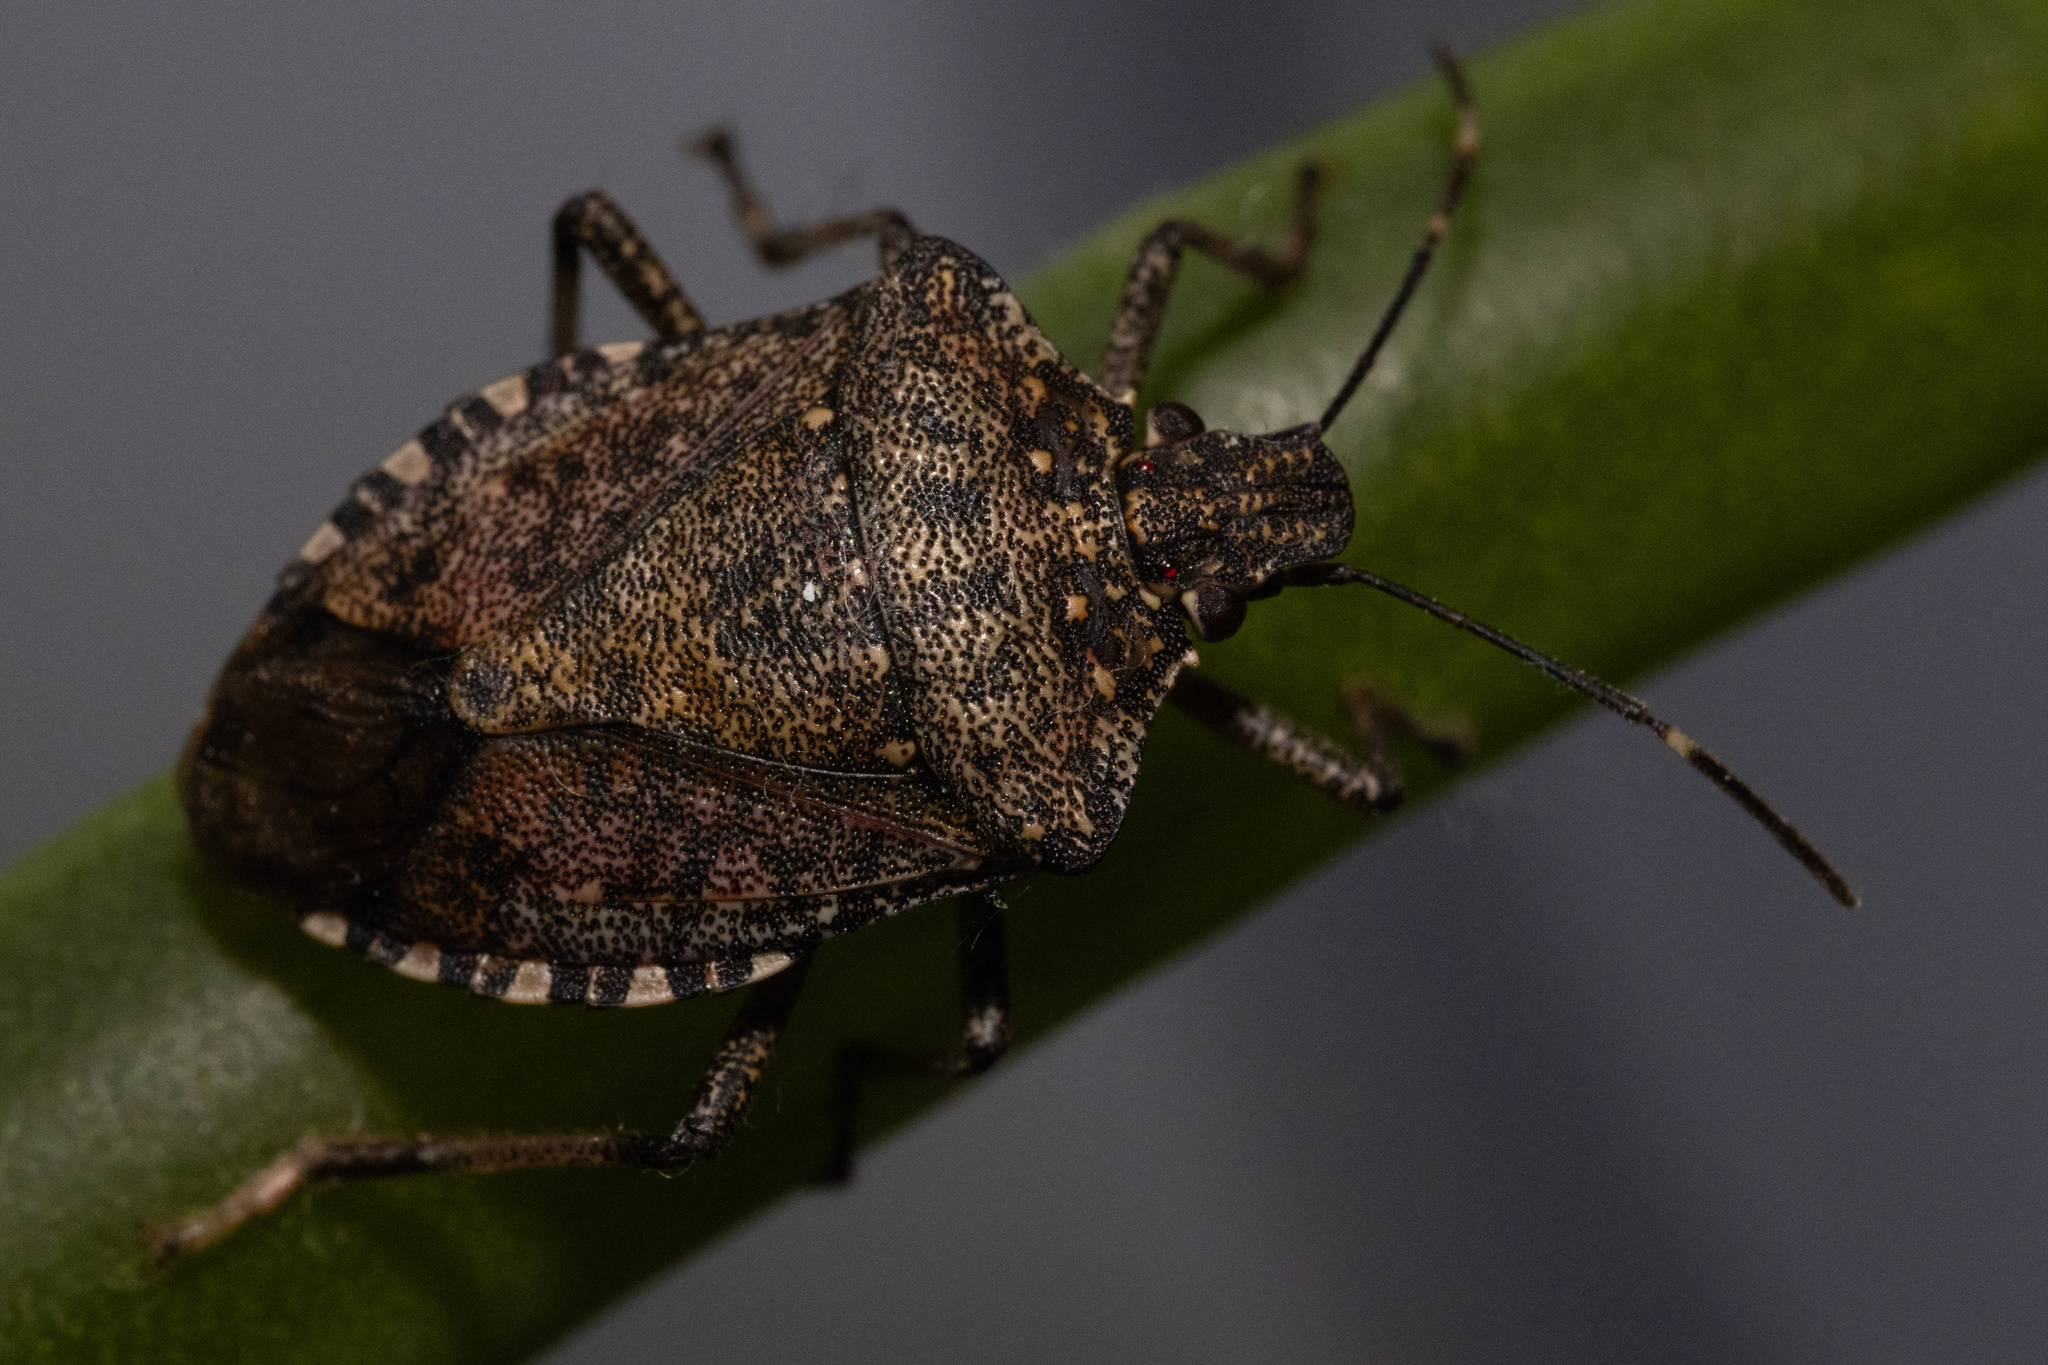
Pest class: stink_bug